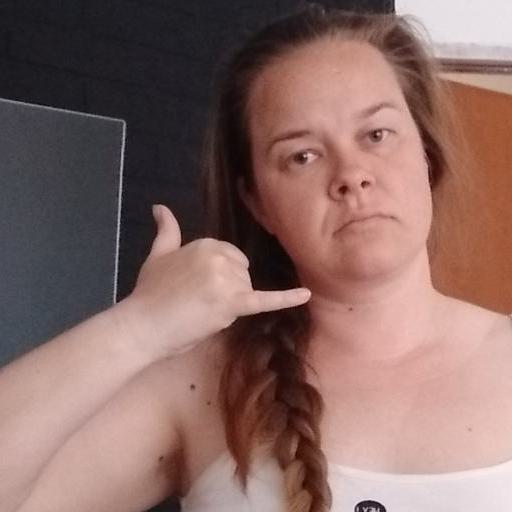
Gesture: call